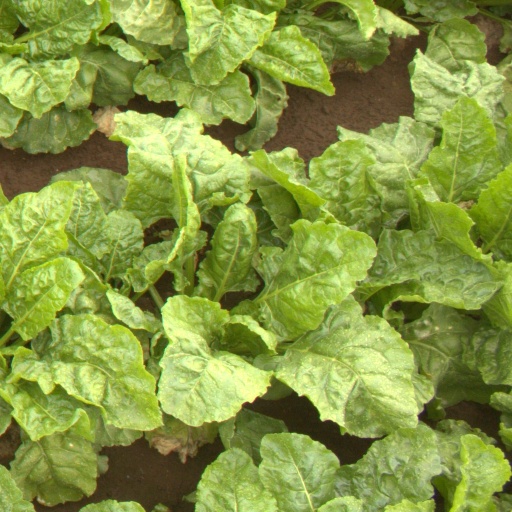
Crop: sugar beet